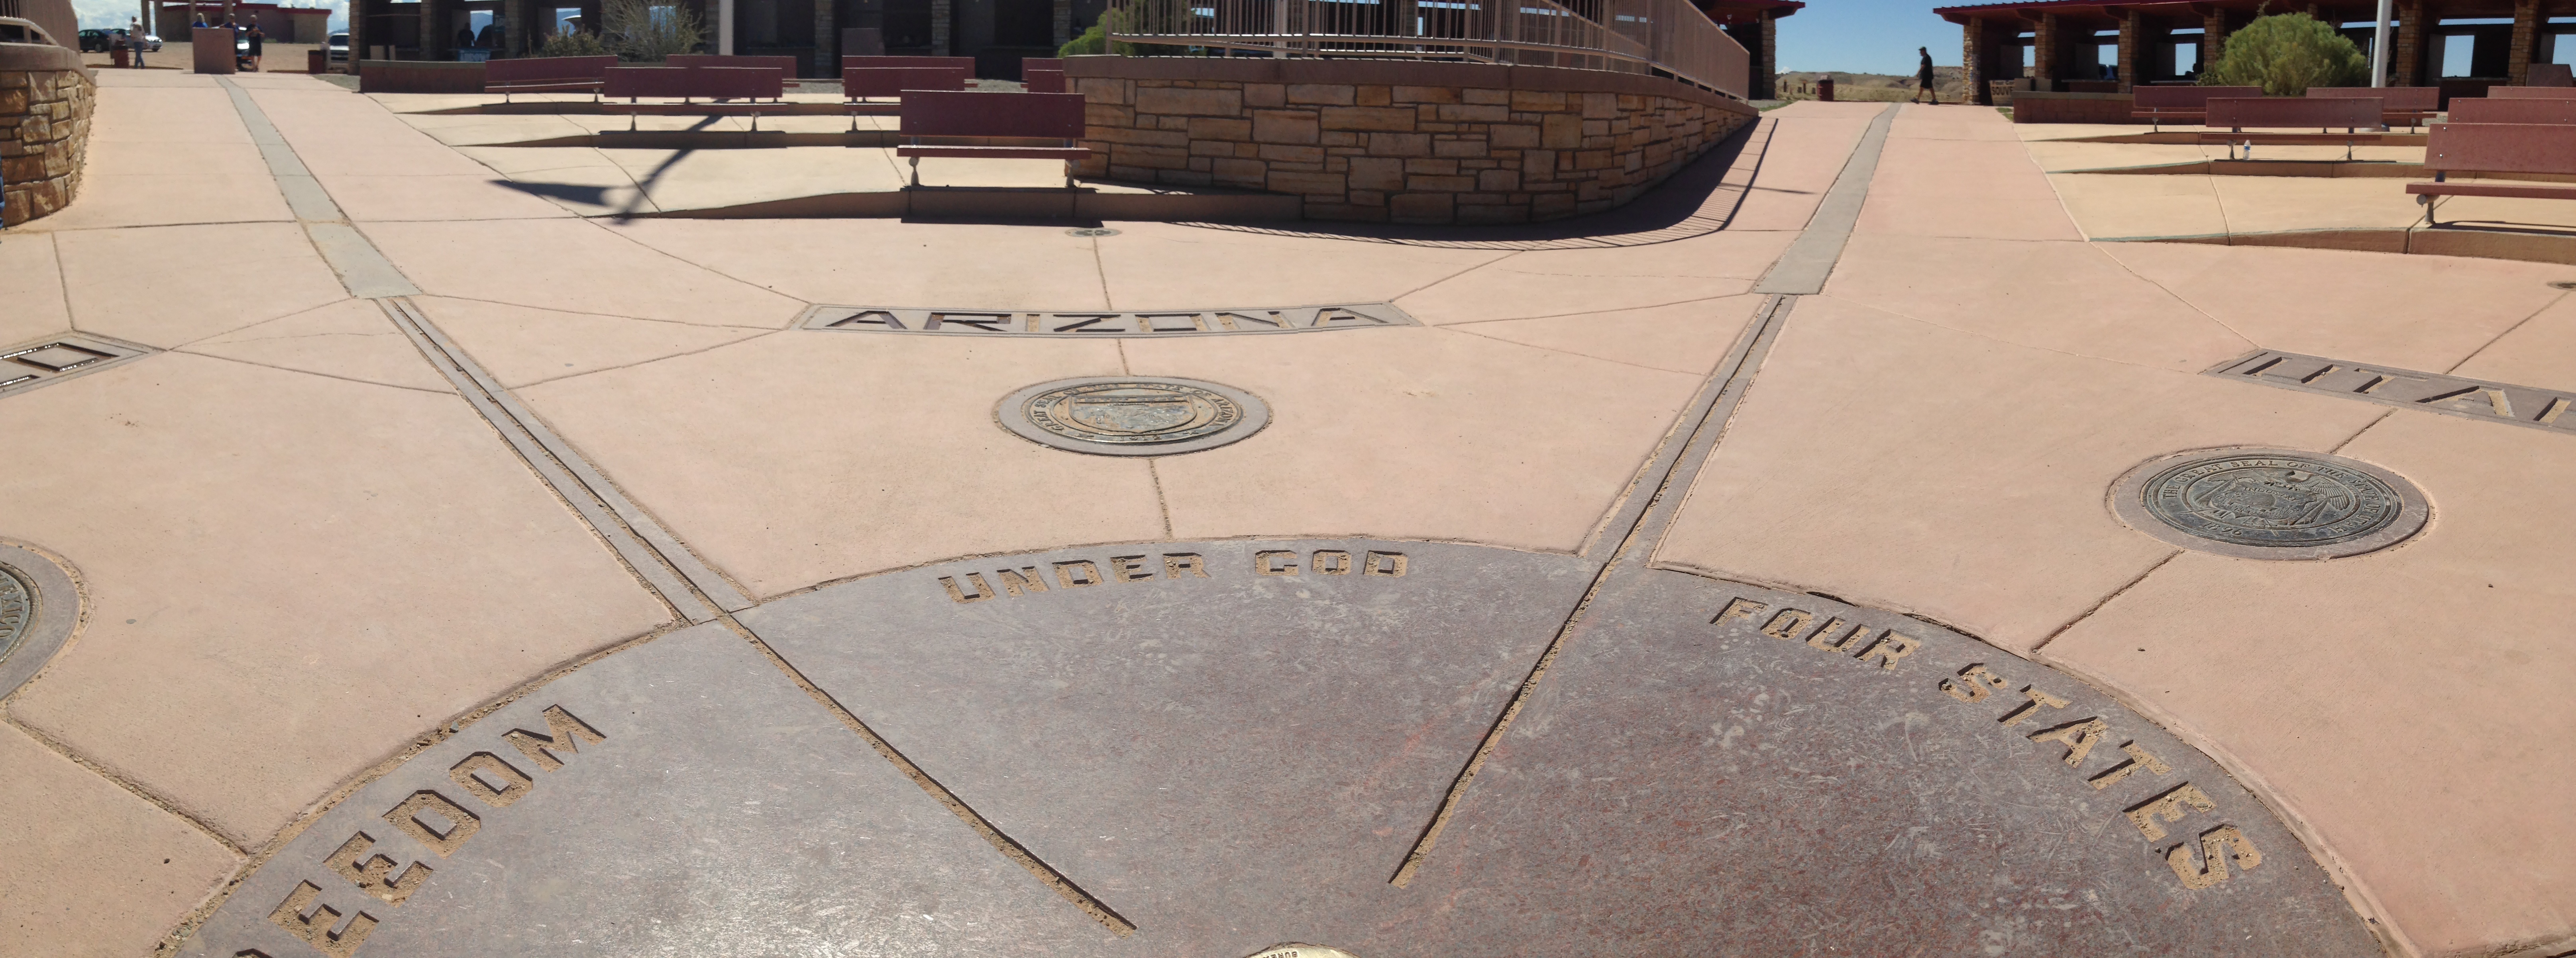
floor, flooring